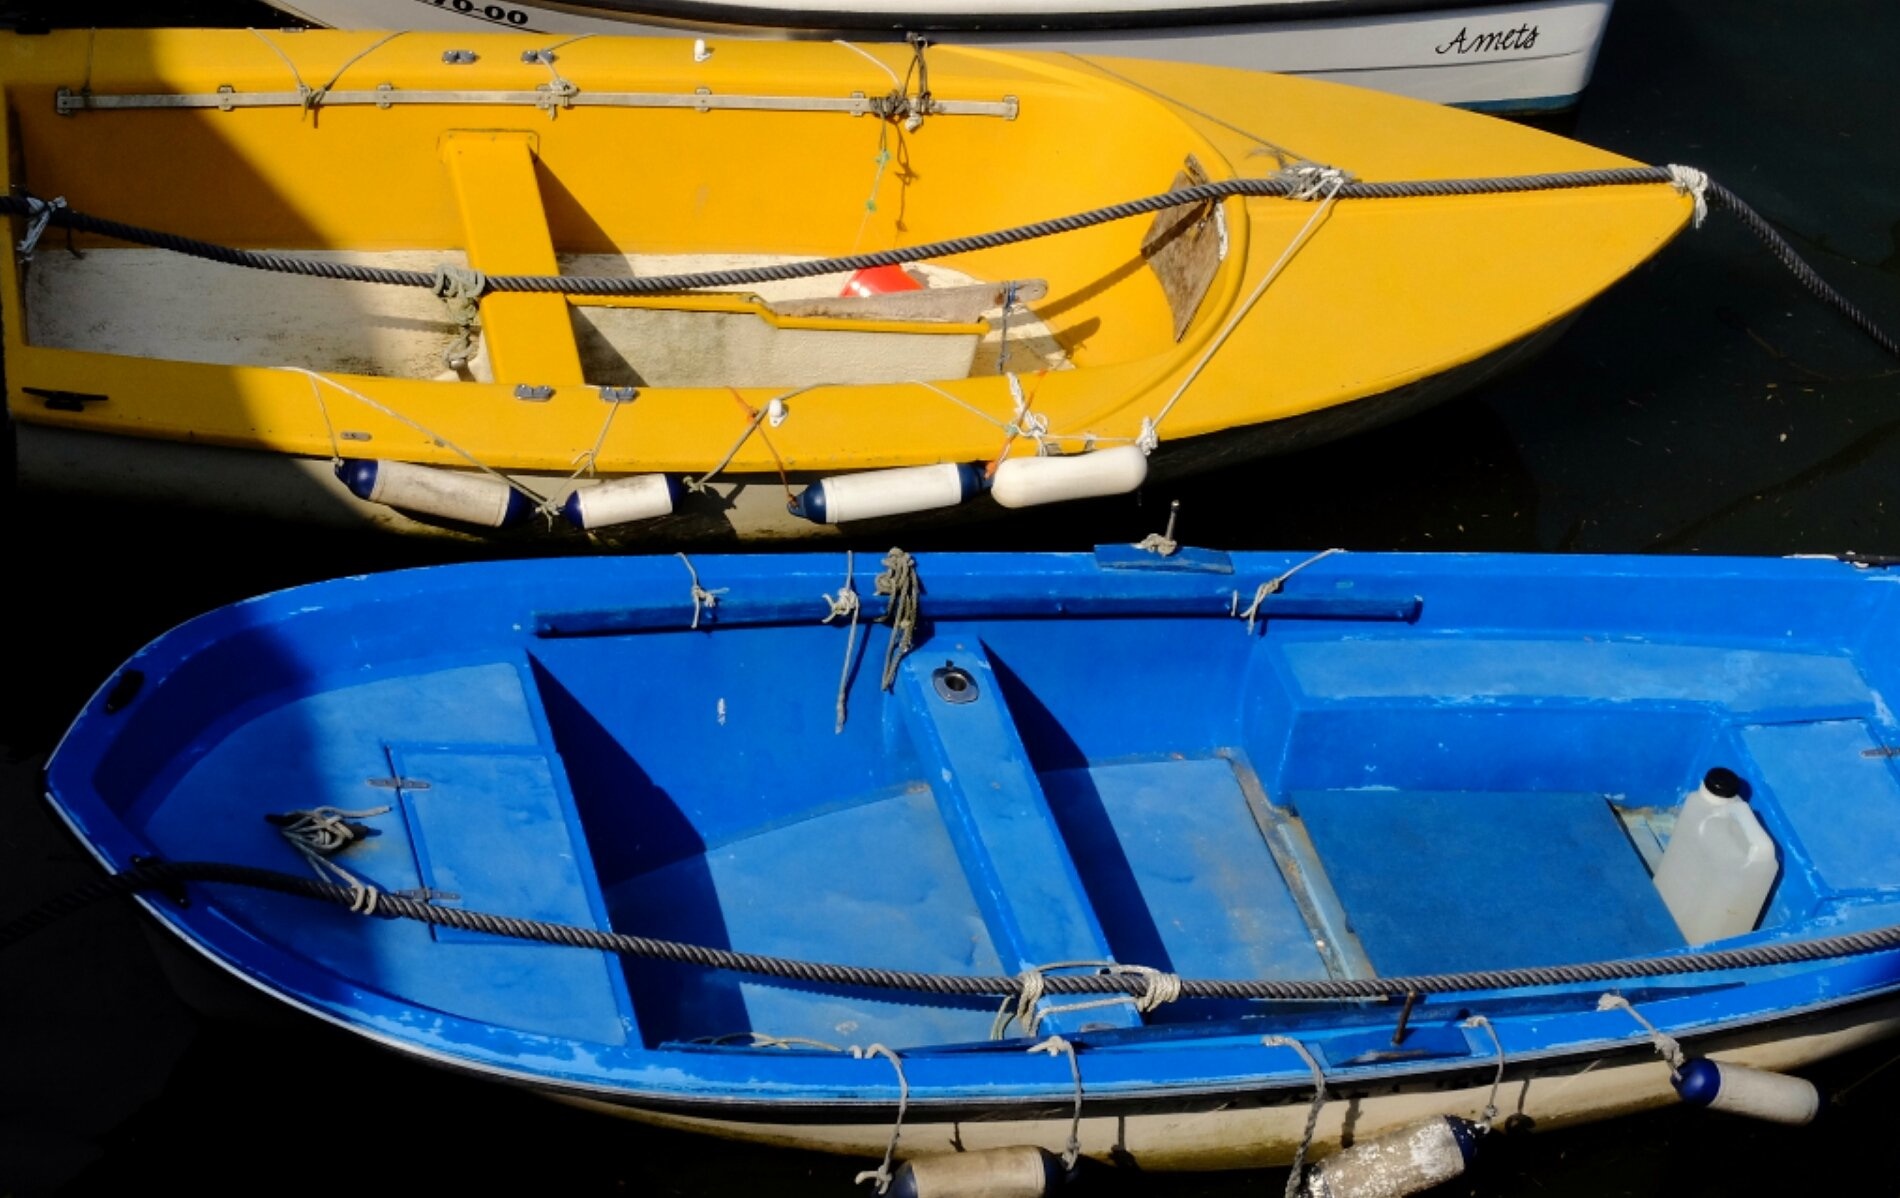
boat, vehicle, motorboat, bumper, watercraft, dinghy, inflatable boat, automotive exterior, watercraft rowing